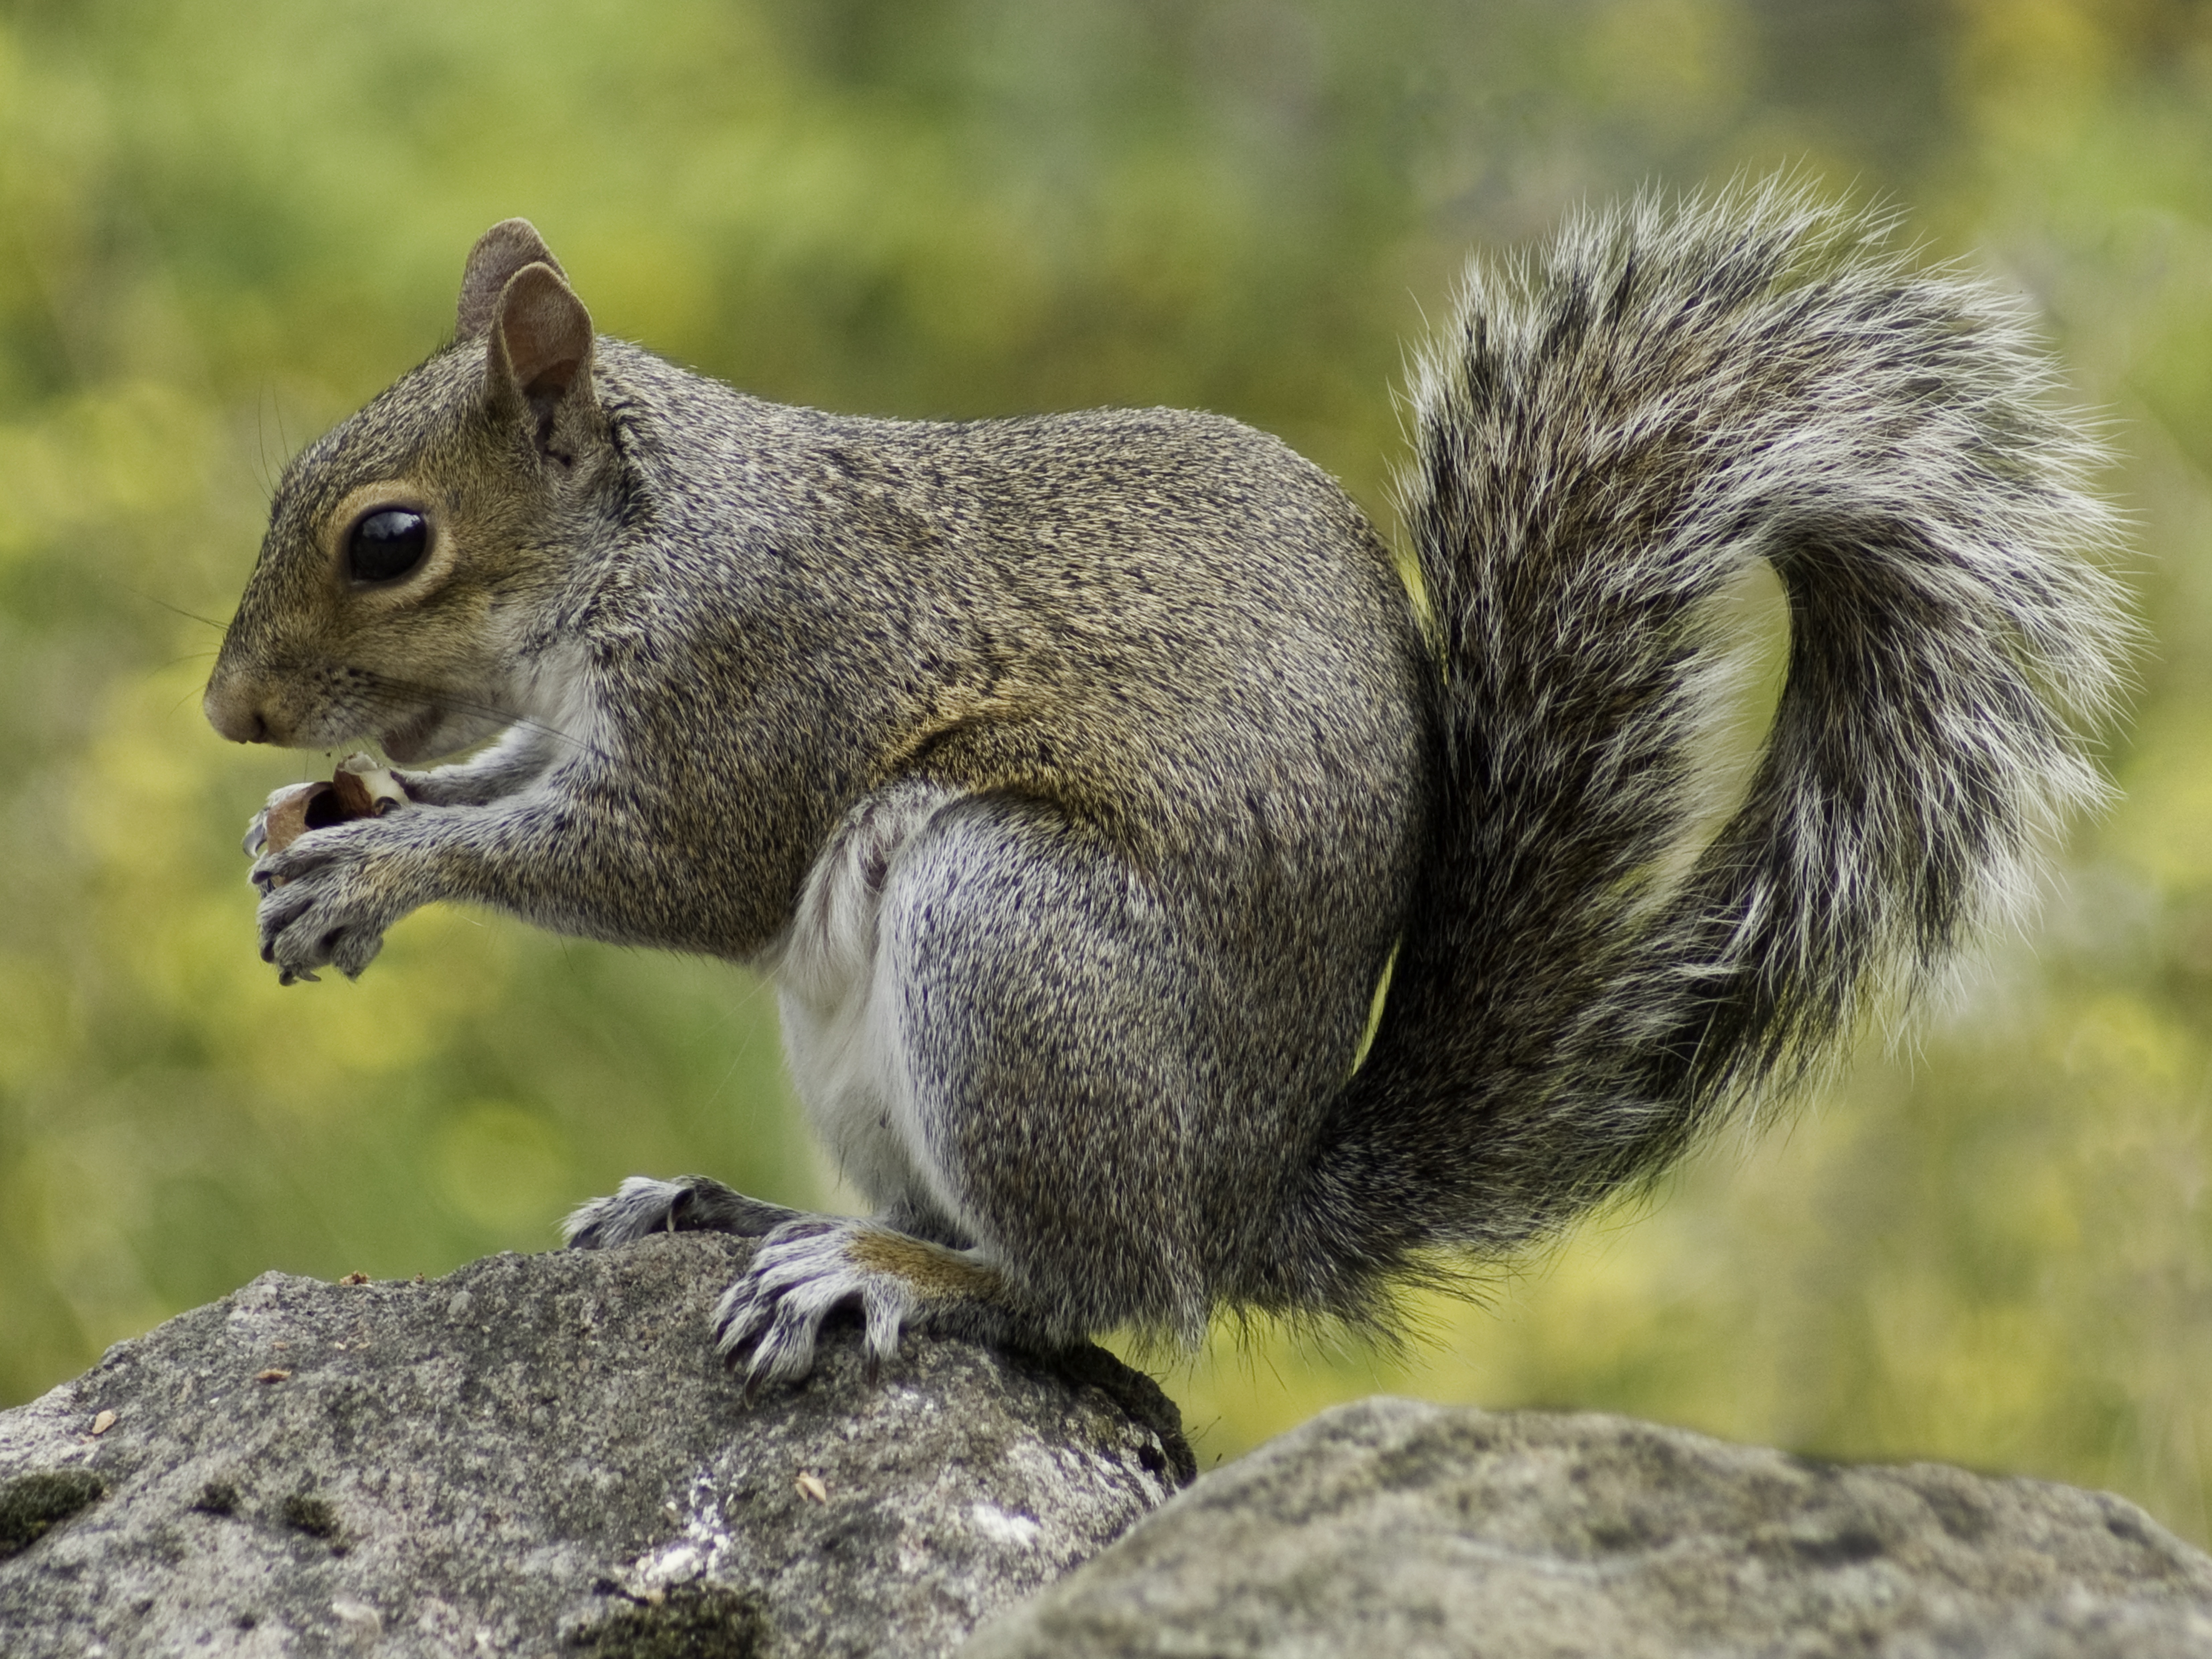
nature, animal, wildlife, wild, fur, mammal, squirrel, nut, rodent, fauna, close up, whiskers, furry, vertebrate, fox squirrel